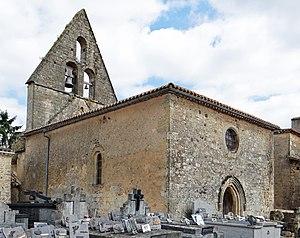
Soulaures - Église Saint-Martial
Soulaures est une commune française située dans le département de la Dordogne, en région Nouvelle-Aquitaine.